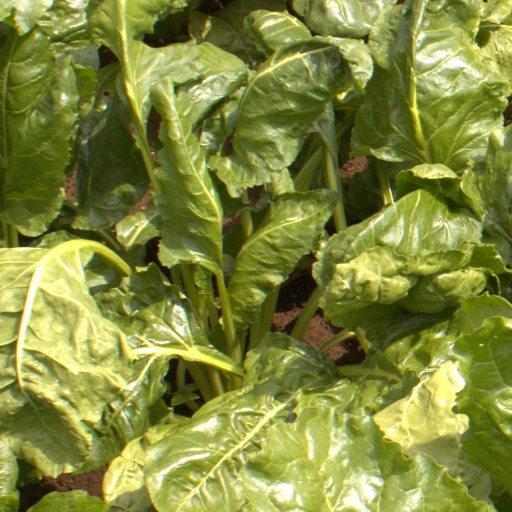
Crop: sugar beet